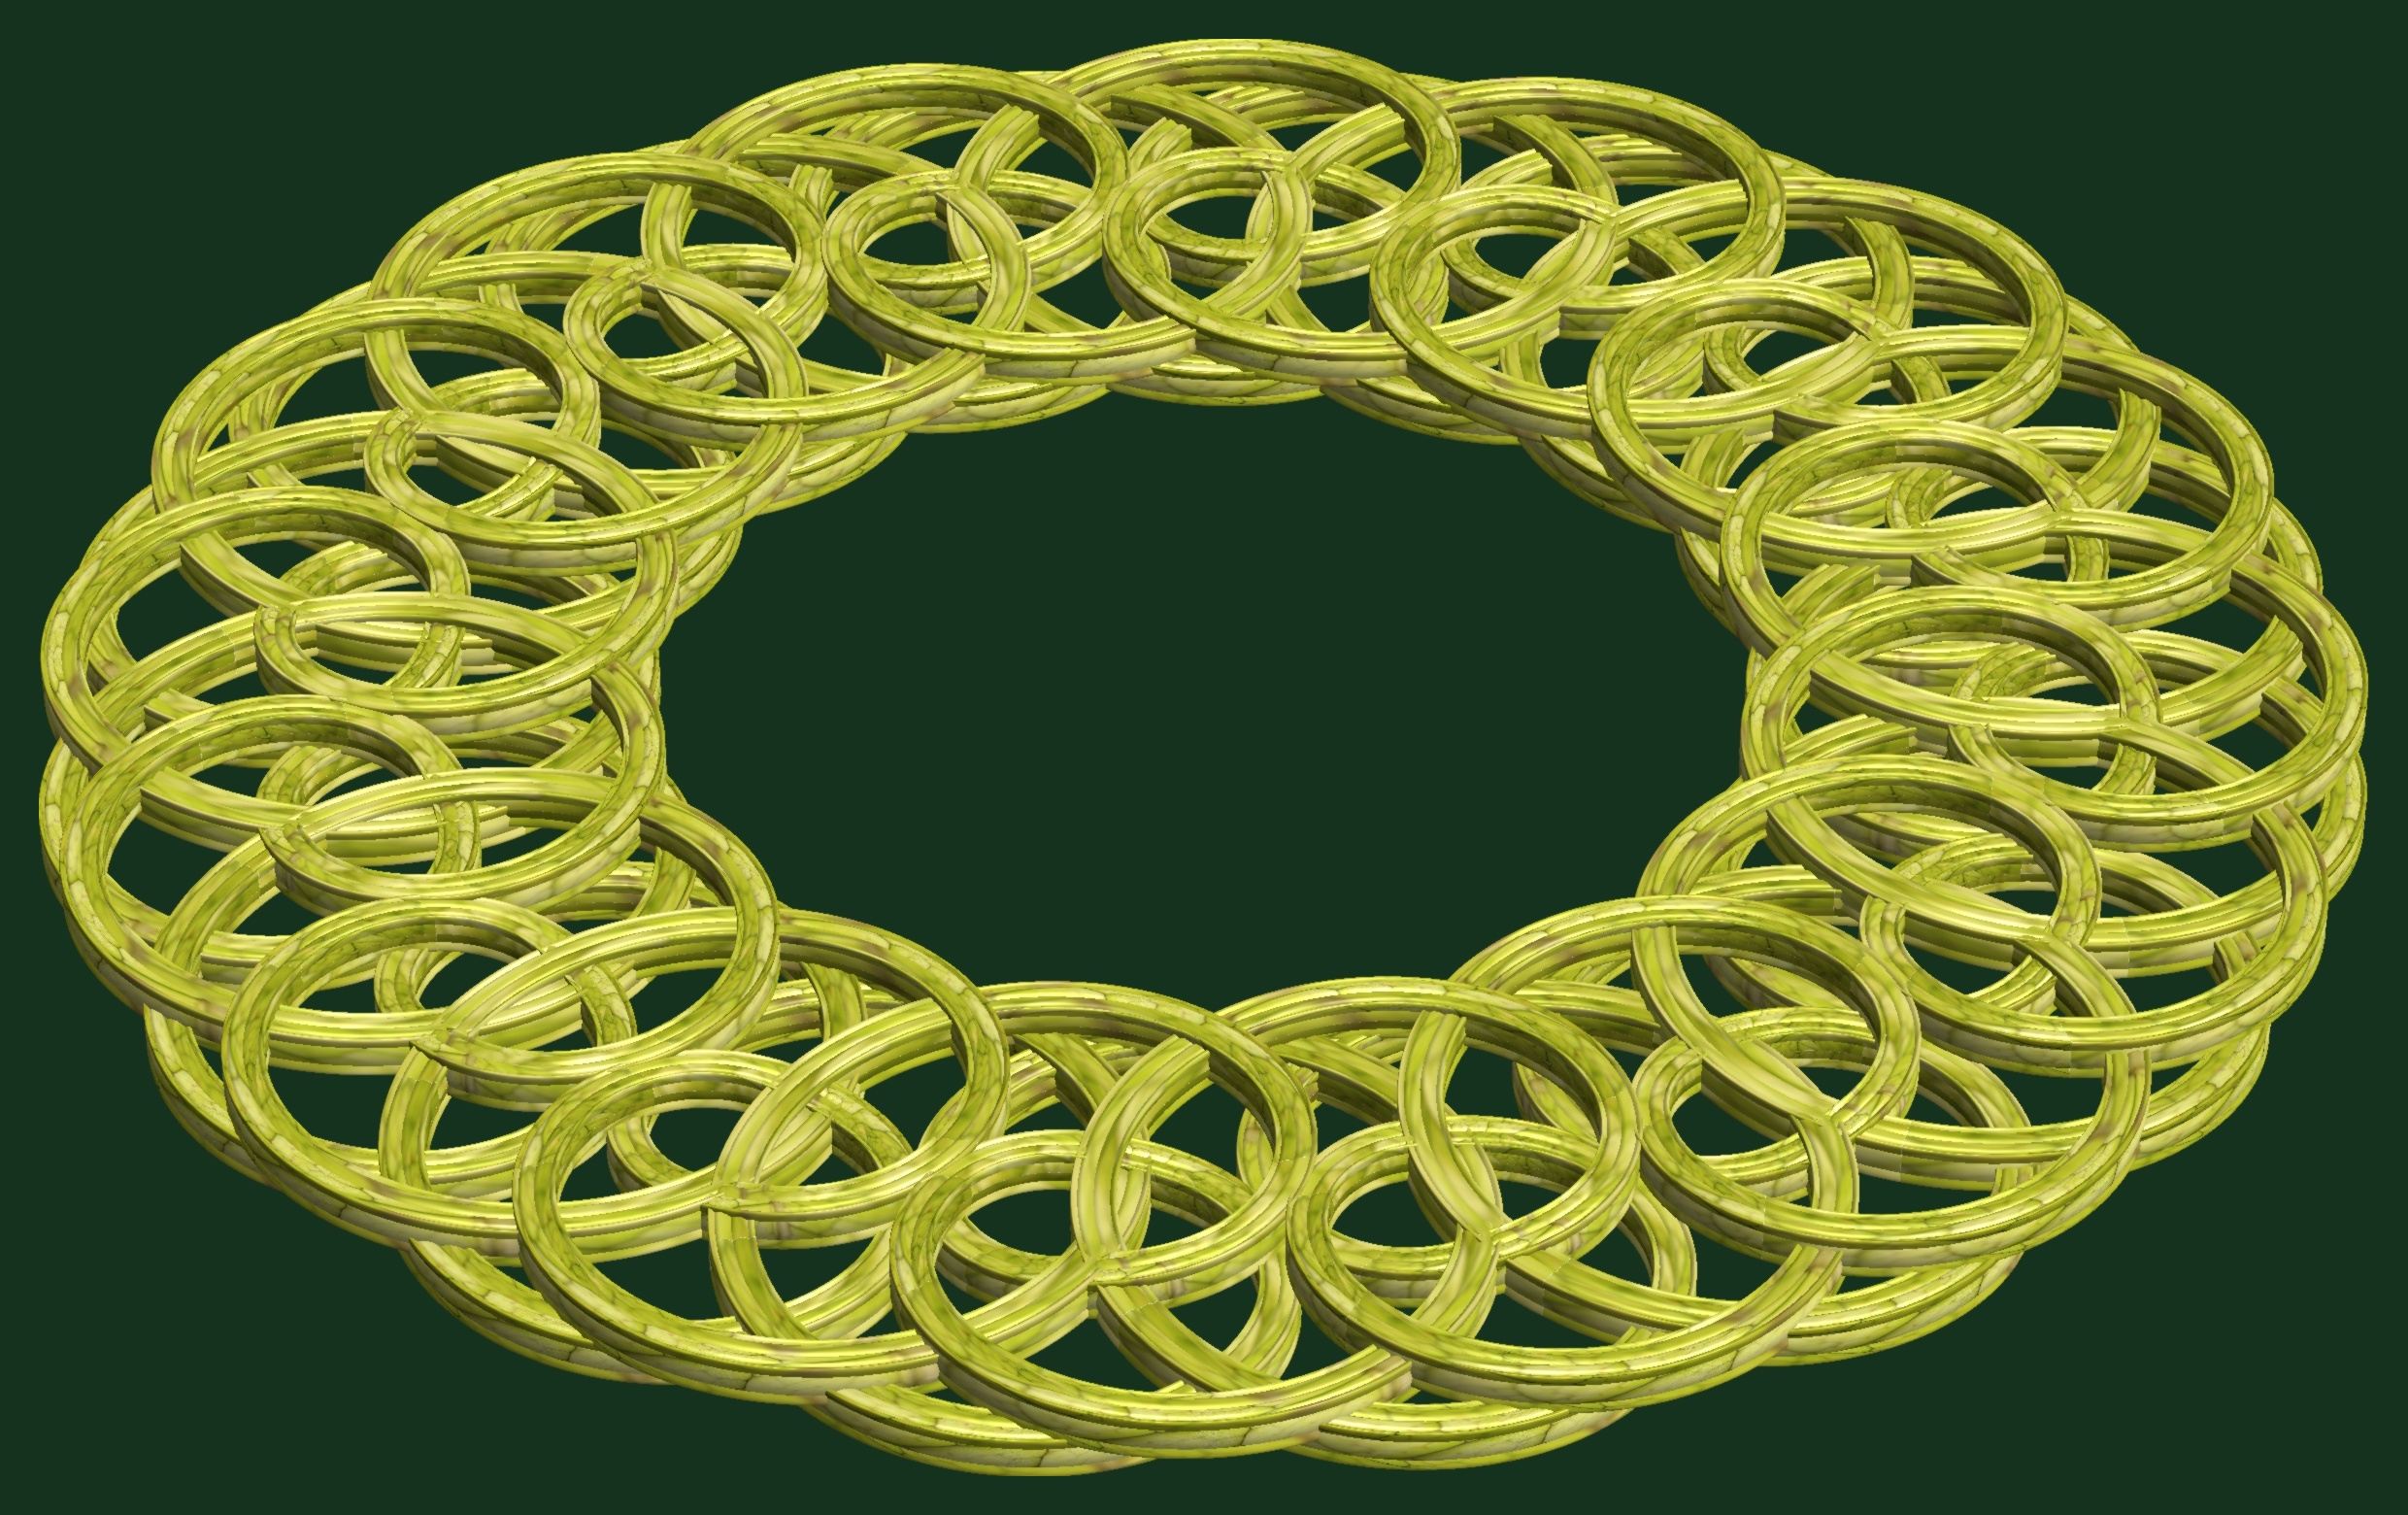
structure, texture, chain, pattern, yellow, circle, christmas decoration, font, design, symmetry, 3d, graphic, knot, torus, mathematica, cg, parametricplot3d, code, program, algorithm, abstruct, mapping